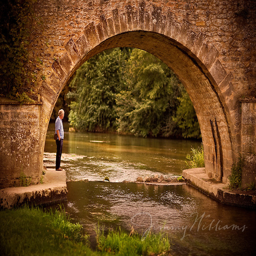
a man stands under an old stone bridge over a river